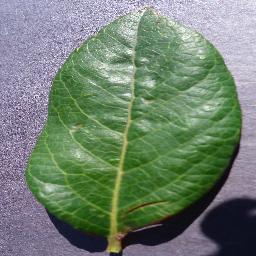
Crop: blueberry
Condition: healthy